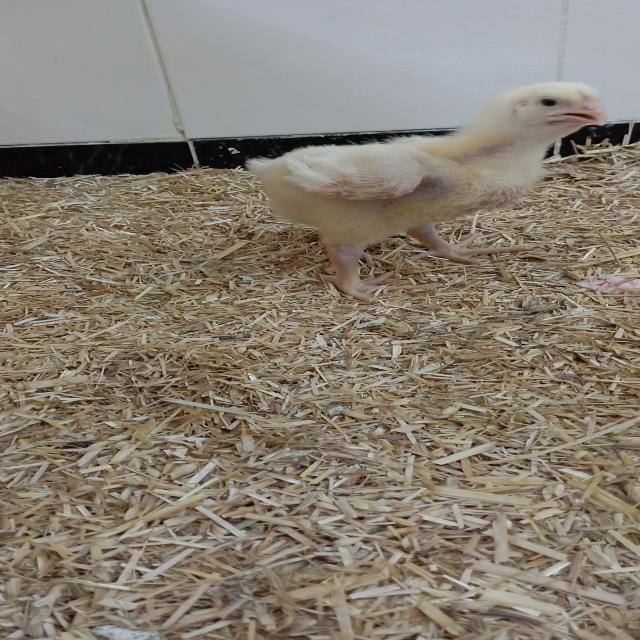
Weight: 407 g